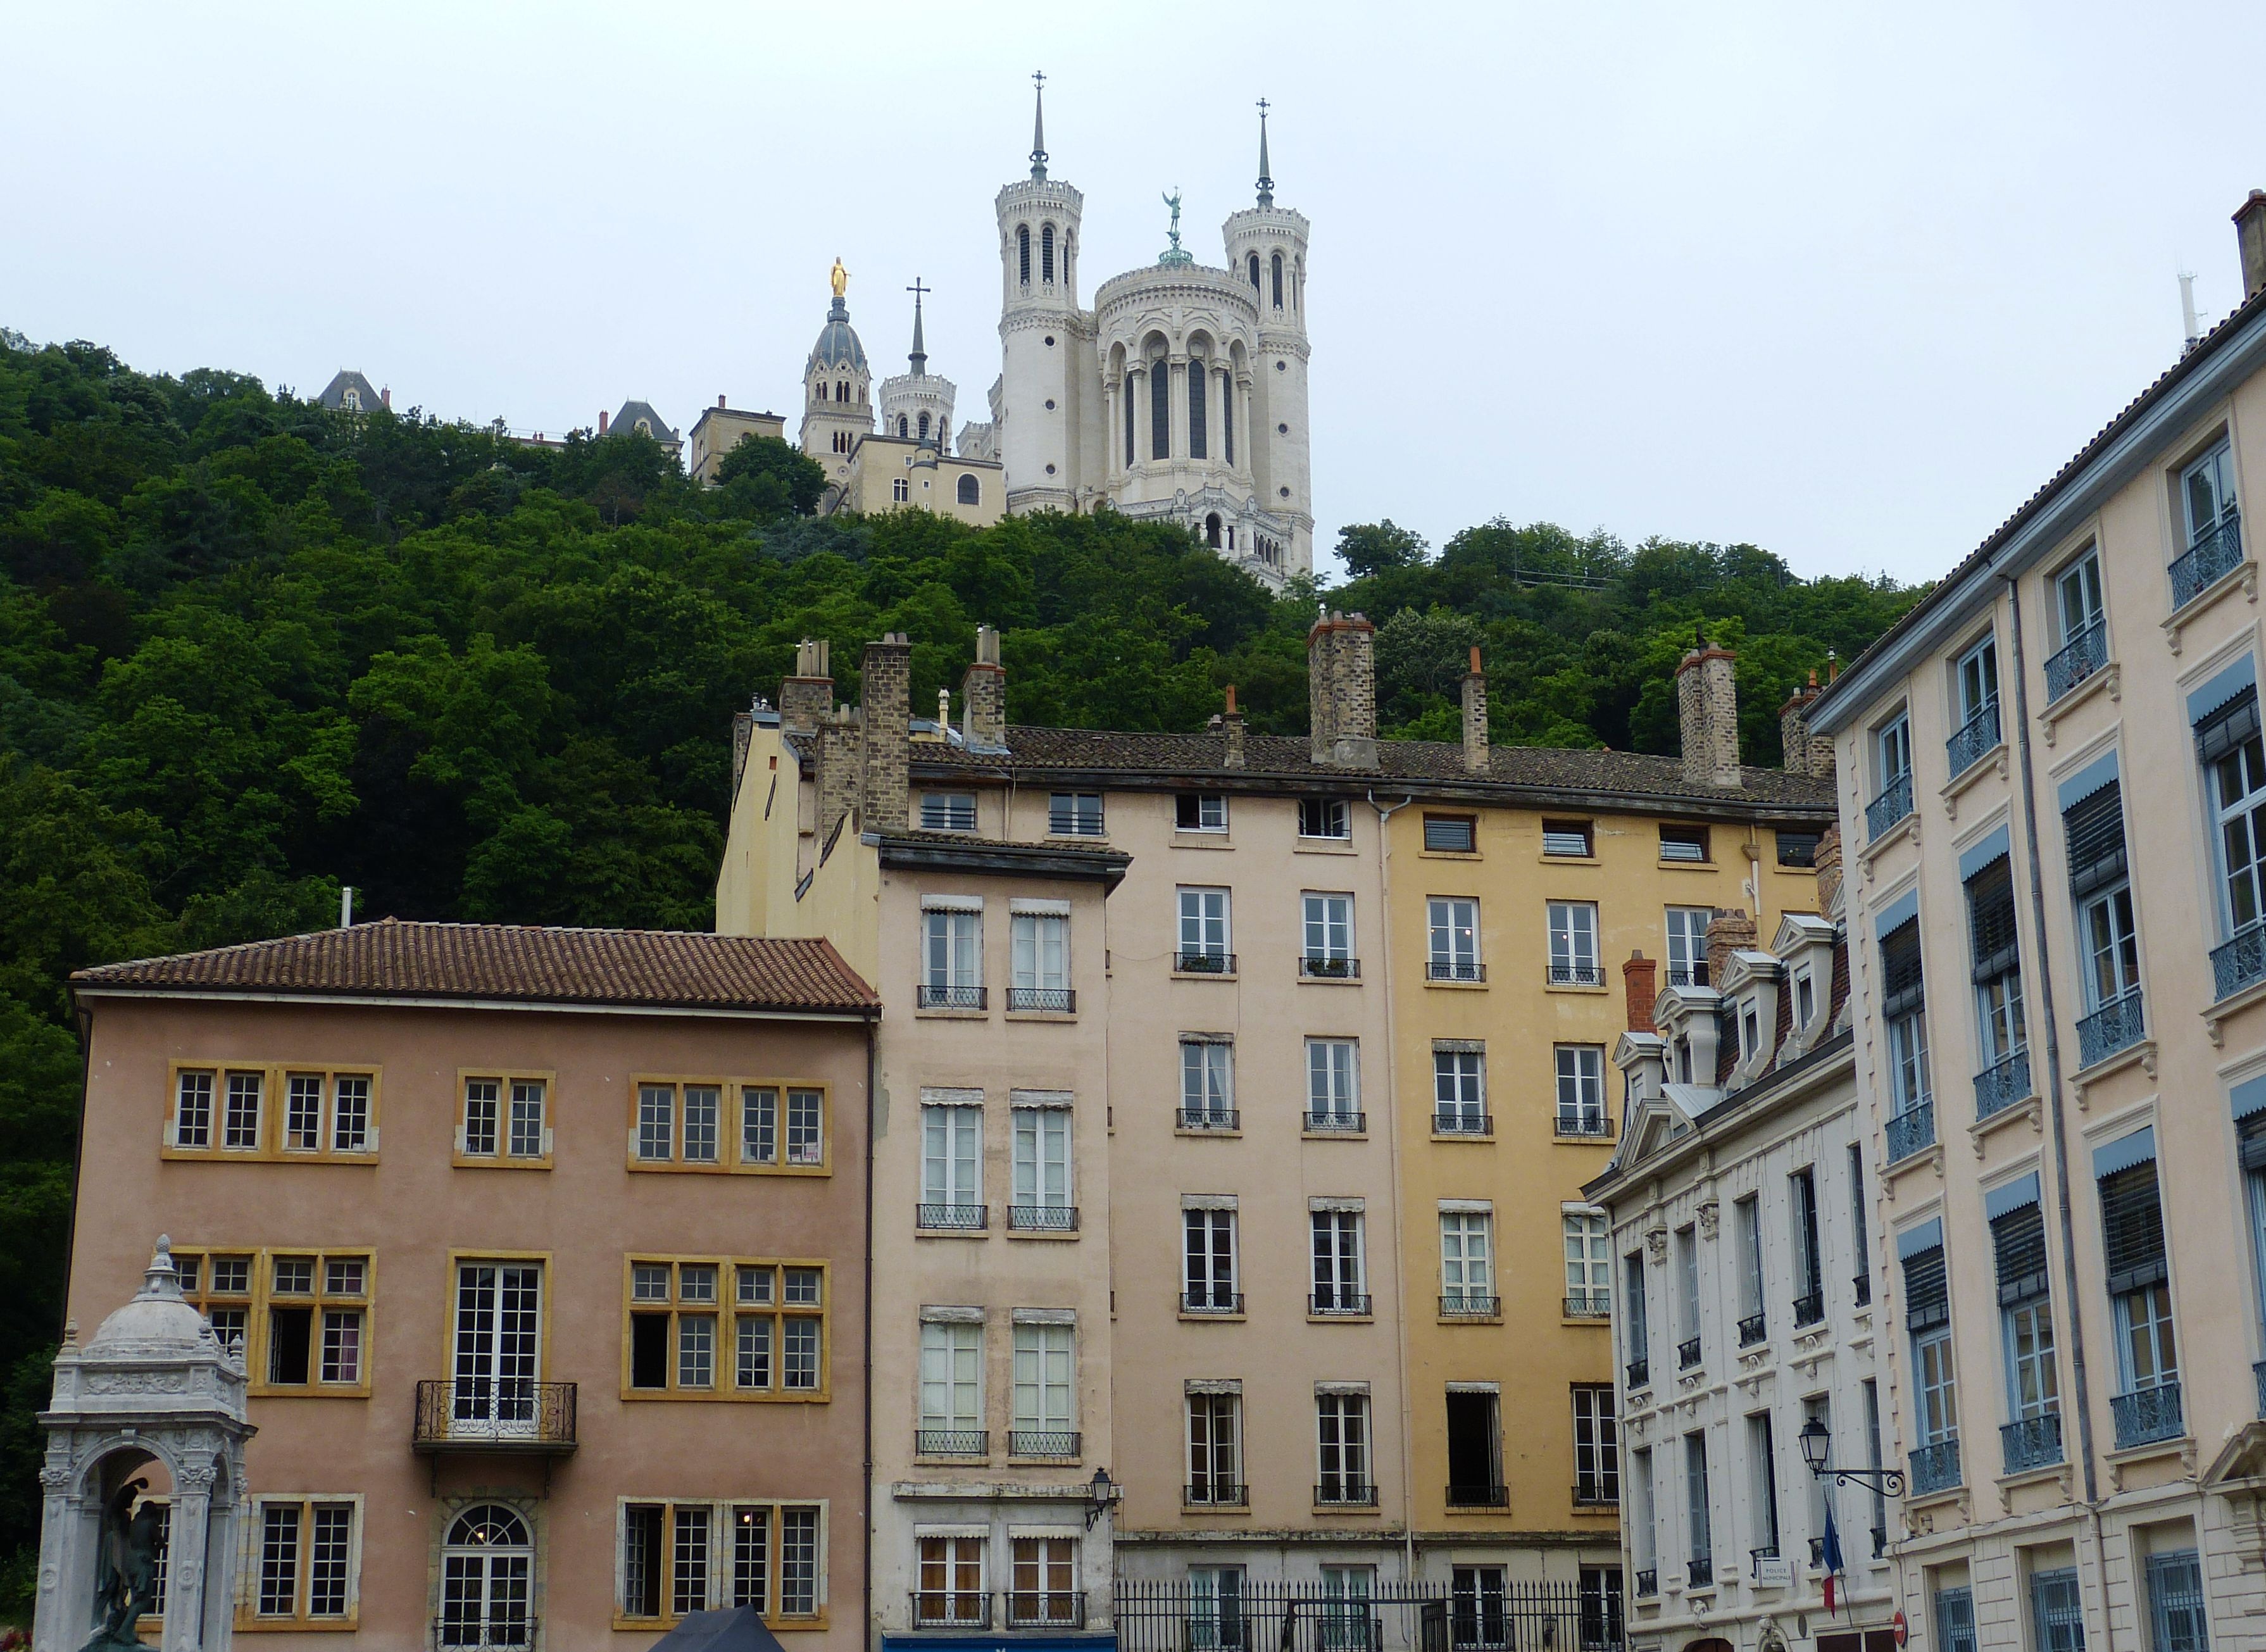
mountain, architecture, town, building, chateau, palace, city, cityscape, downtown, france, space, plaza, landmark, facade, church, waterway, tower block, old town, town square, basilica, estate, lyon, neighbourhood, tours, human settlement